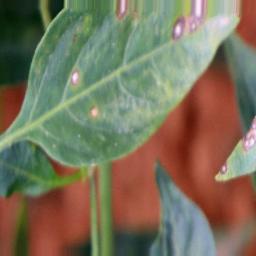
Label: cercospora